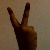
The image shows a hand gesture representing the number 2 in Indian Sign Language.